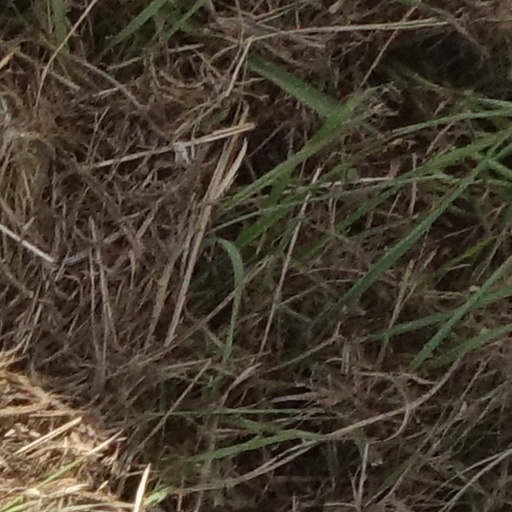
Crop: sorghum